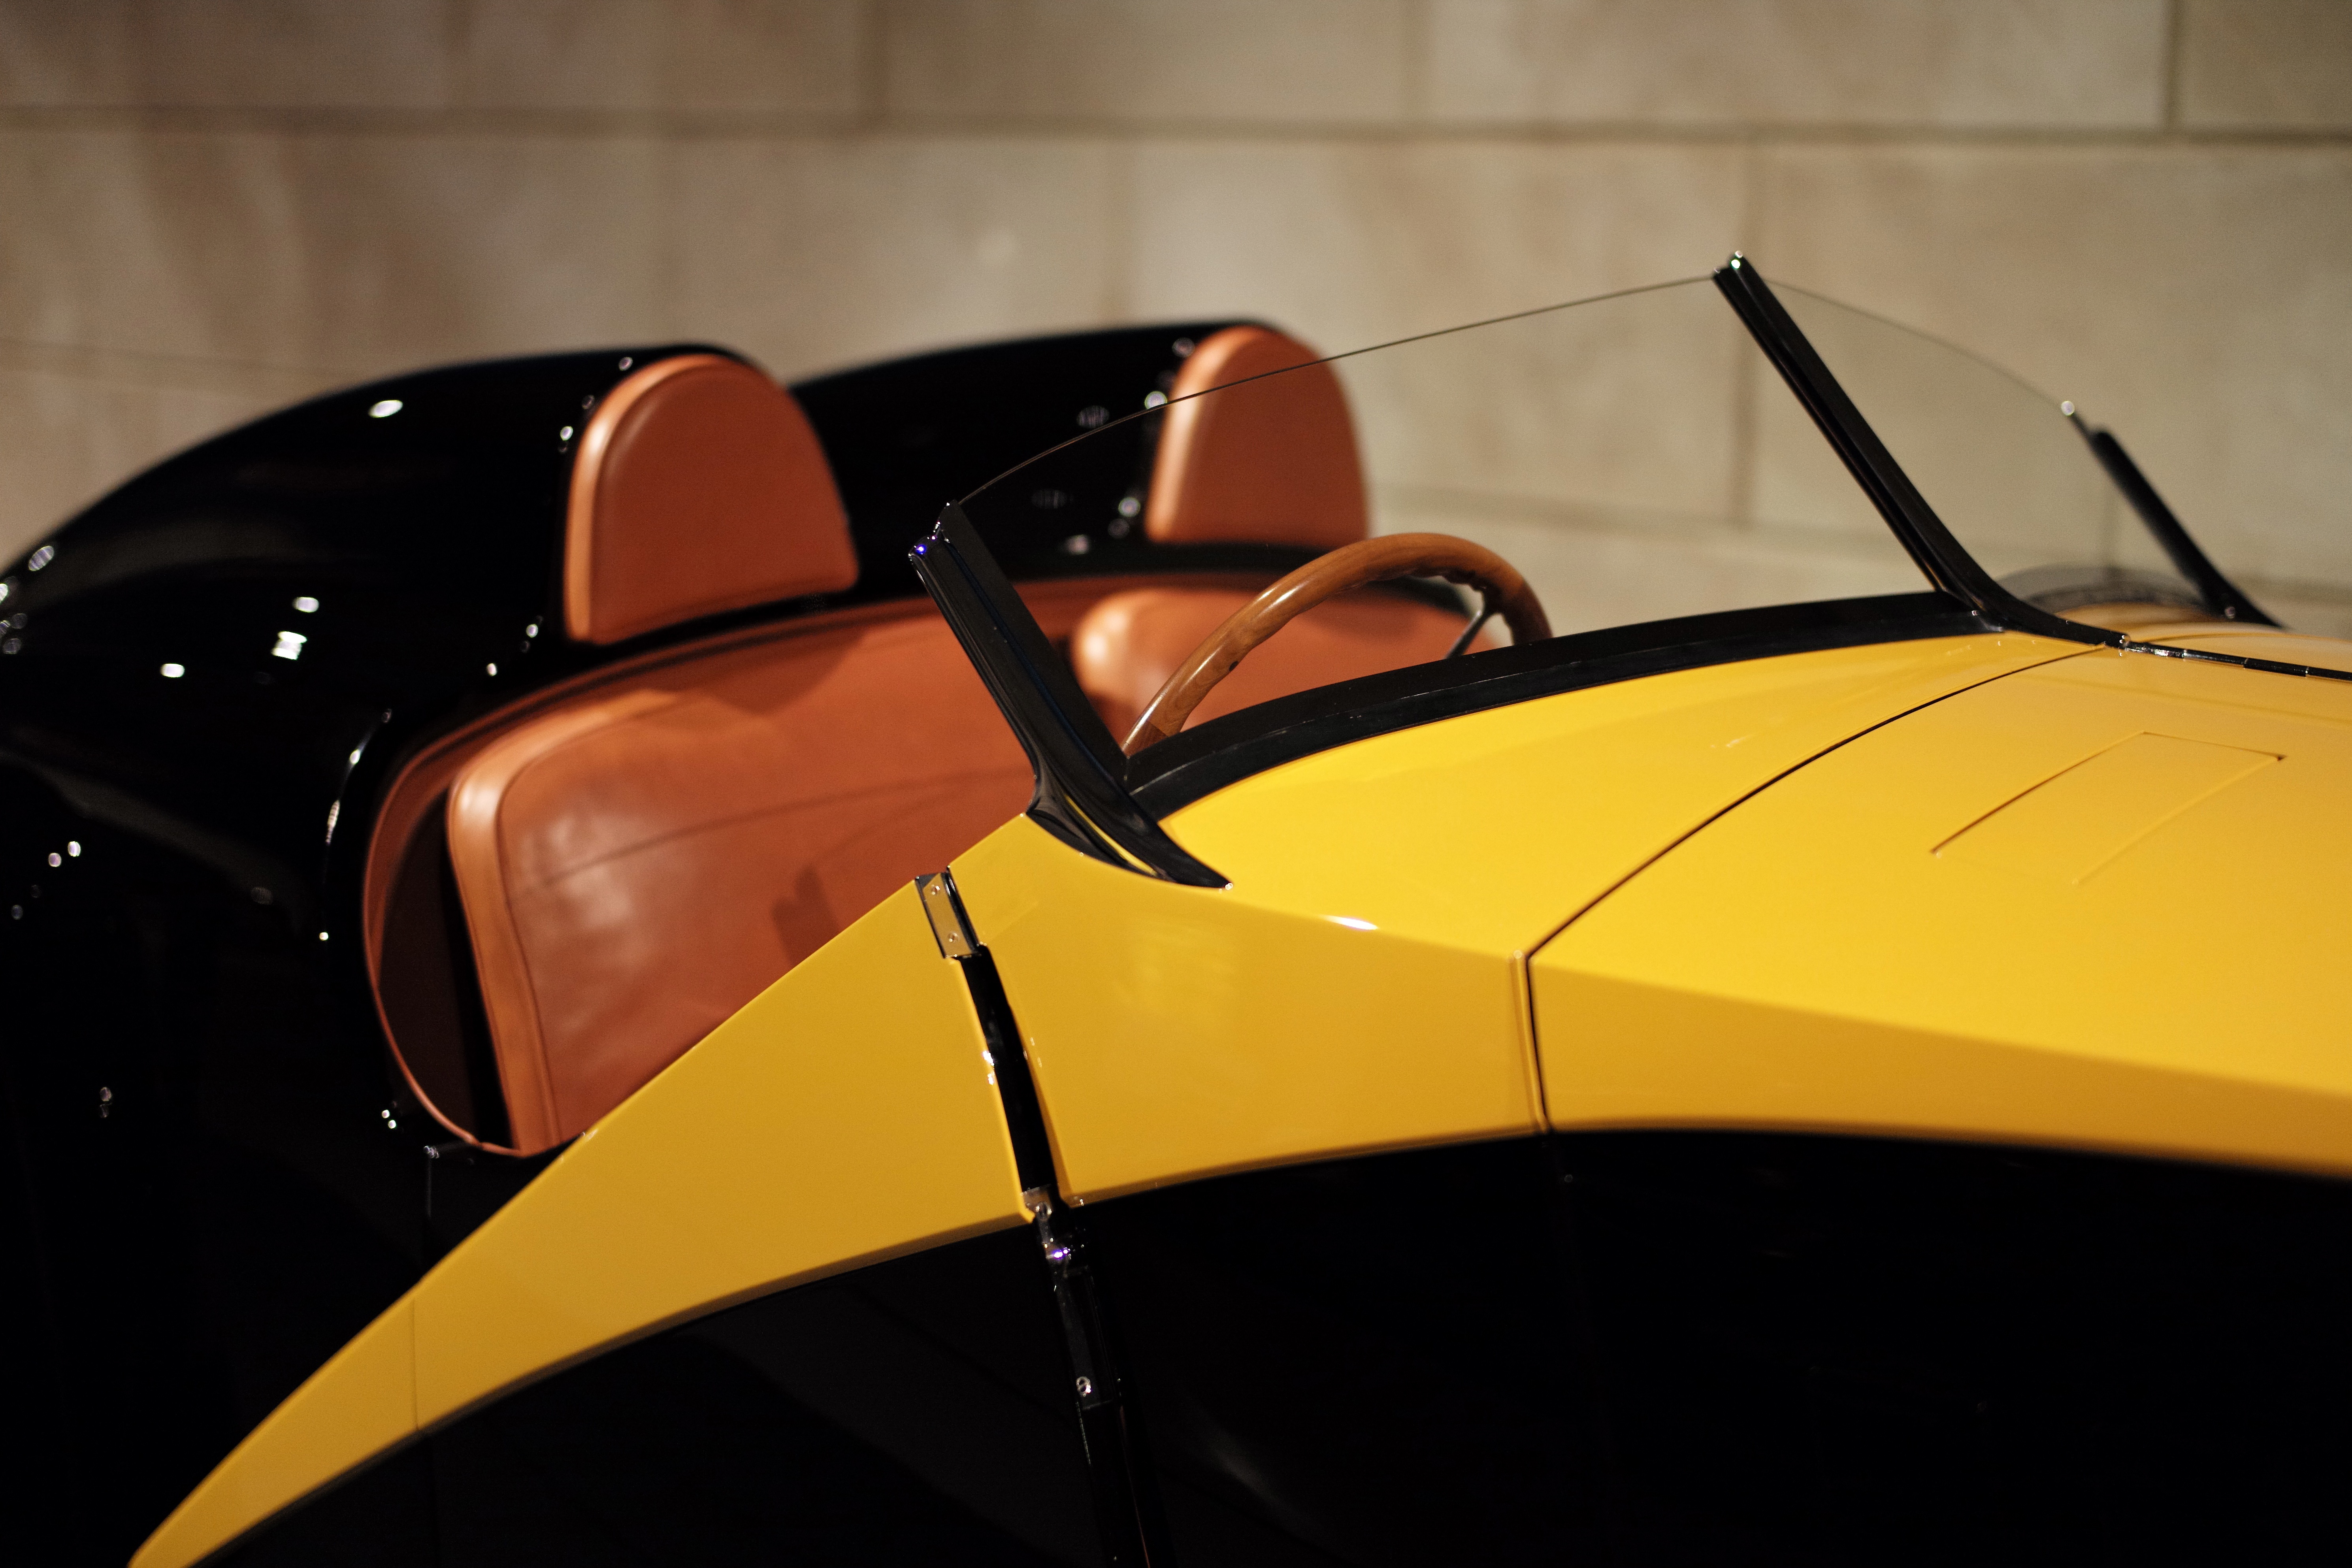
bokeh, wood, leather, car, vintage, wheel, automobile, seat, interior, window, glass, europe, vehicle, museum, paint, black, yellow, automotive, cockpit, sports car, type, race, sculpture, art, holland, hague, netherlands, grand, french, chrome, design, sunglasses, glasses, steering, oldtimer, history, style, elegant, classic, convertible, 1934, exotic, body, rally, windscreen, rare, louwman, coach, bugatti, leicam, summilux50f14, typ240, elegance, veyron, aluminum, builder, 57, raid, twotone, aerodynamic, gangloff, wurmser, parisniceparis, splitwindscreen, automobile make, automotive exterior, automotive design